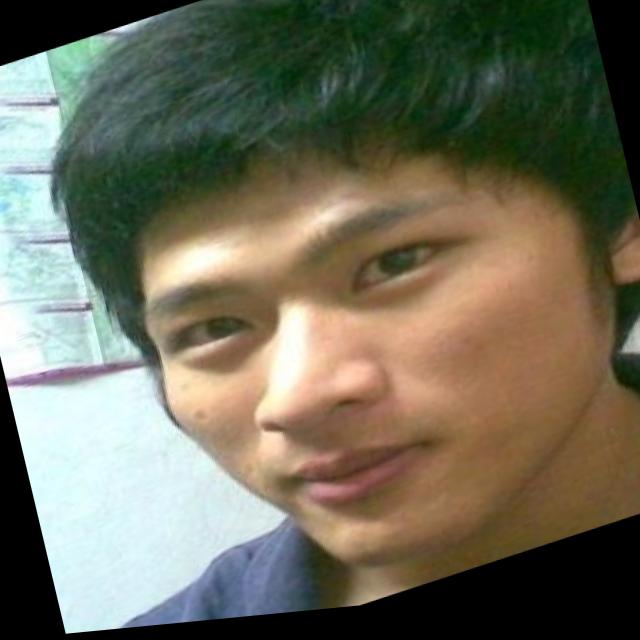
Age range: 21-44